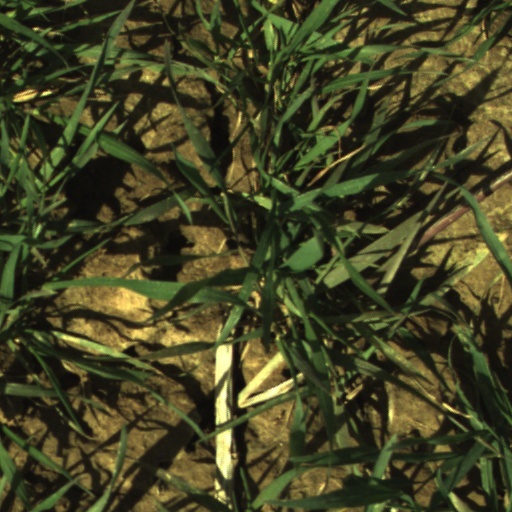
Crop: wheat